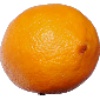
Label: lemon_meyer